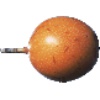
Label: Granadilla 1